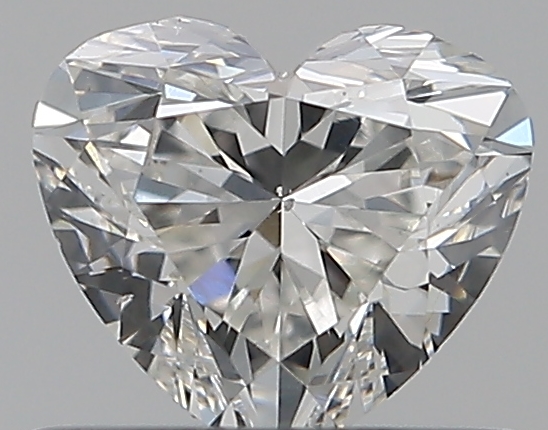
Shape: heart
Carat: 0.5
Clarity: SI1
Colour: H
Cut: VG
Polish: EX
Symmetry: VG
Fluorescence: N
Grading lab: GIA
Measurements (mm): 4.76 x 5.37 x 3.21